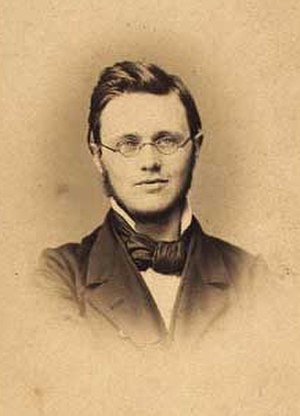
Oluf Nielsen (historiker)
O. Nielsen.